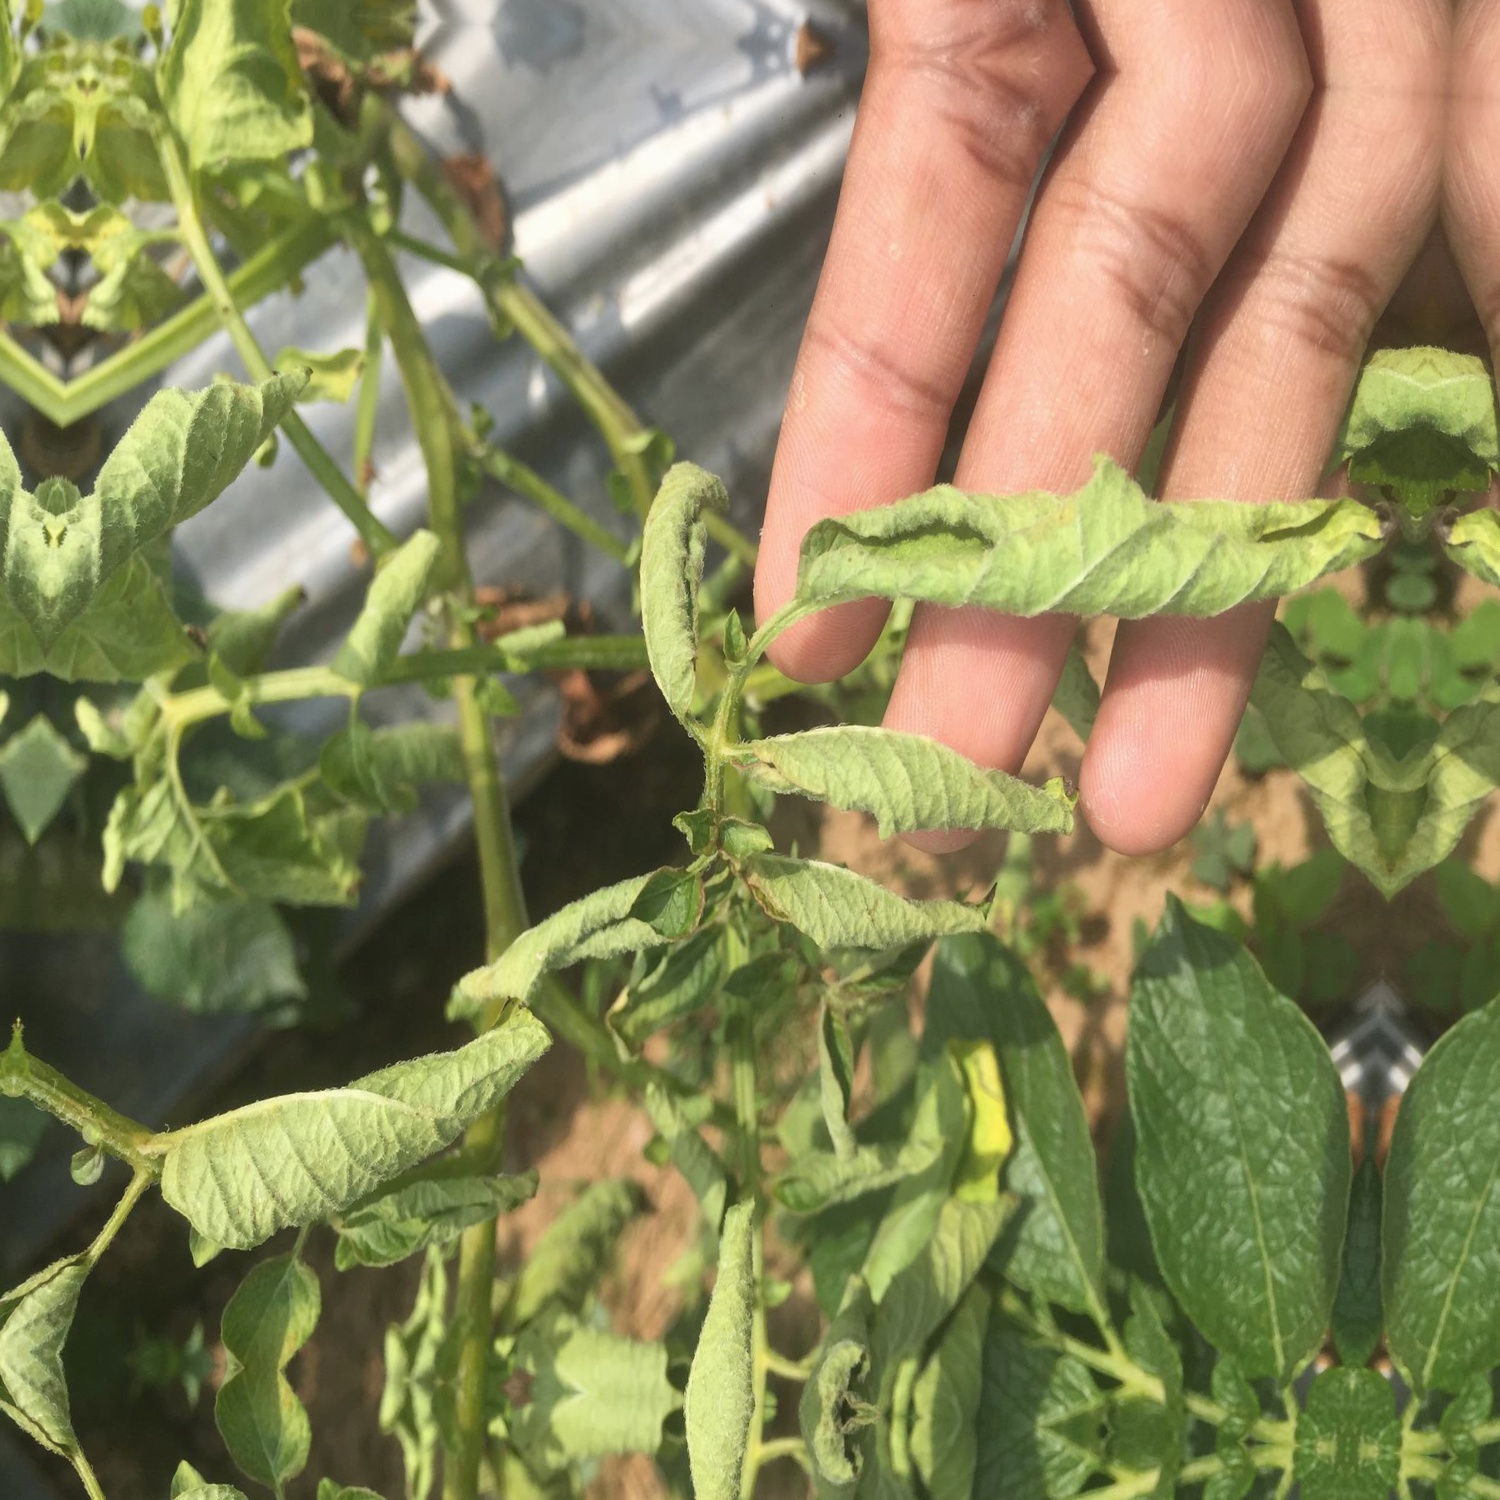
Etiqueta: Pudricion_Parda